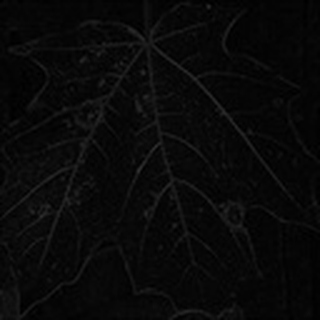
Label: cotton_target_spot